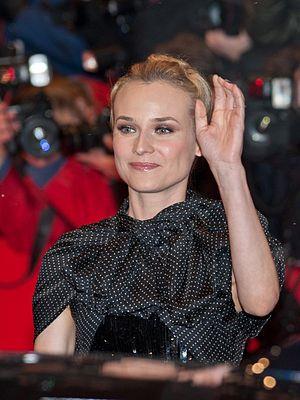
Les Adieux à la reine est un film français écrit et réalisé par Benoît Jacquot, sorti en 2012. C'est un drame historique.